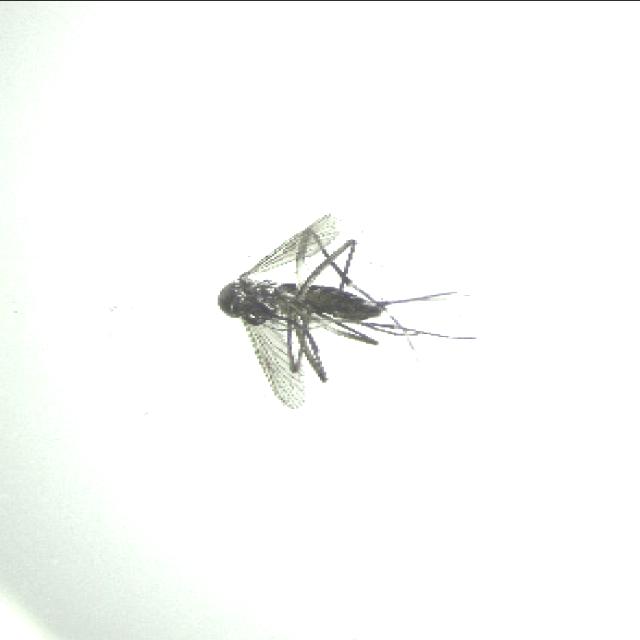
Species: aedes_albopictus